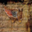
Label: bird